Pond Inlet

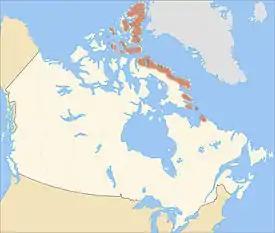
Arctic Cordillera

Mittimatalik, known in English as Pond Inlet, is located on the northerly tip of Baffin Island in the Lancaster Sound region on the east side of Eclipse Sound.